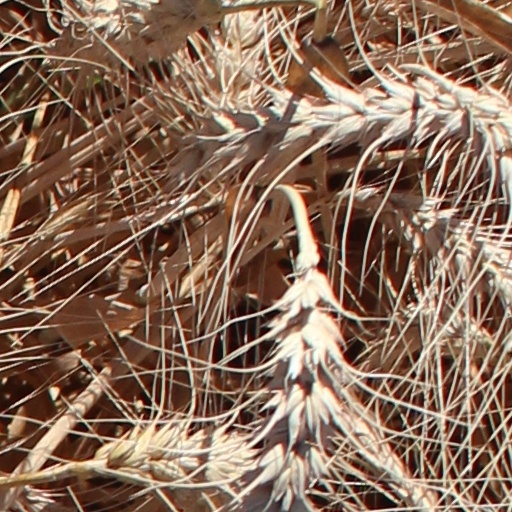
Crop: wheat